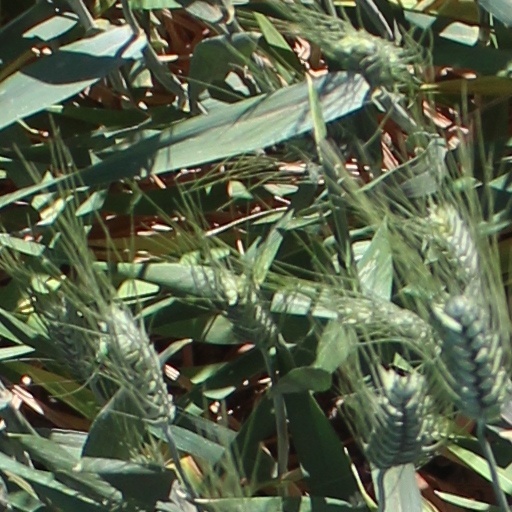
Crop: wheat